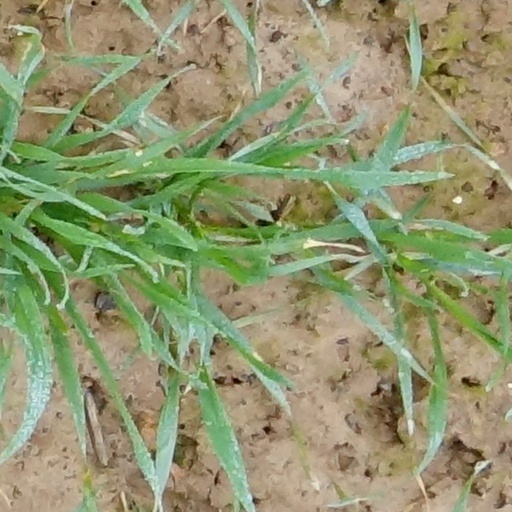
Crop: wheat